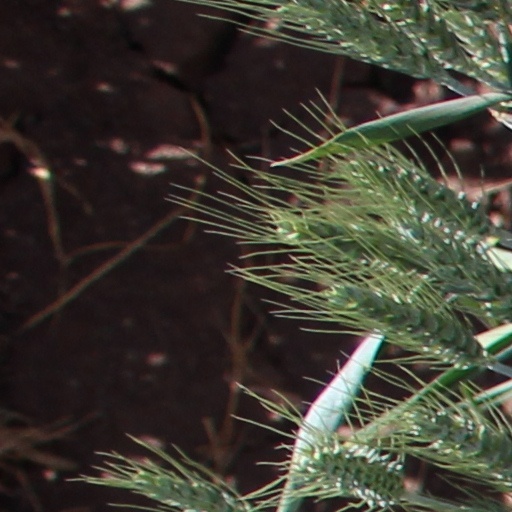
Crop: wheat